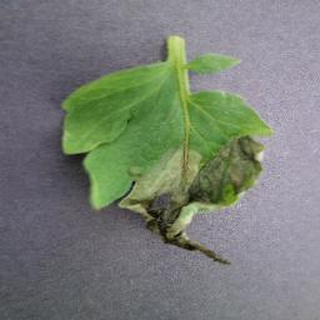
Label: tomato_late_blight